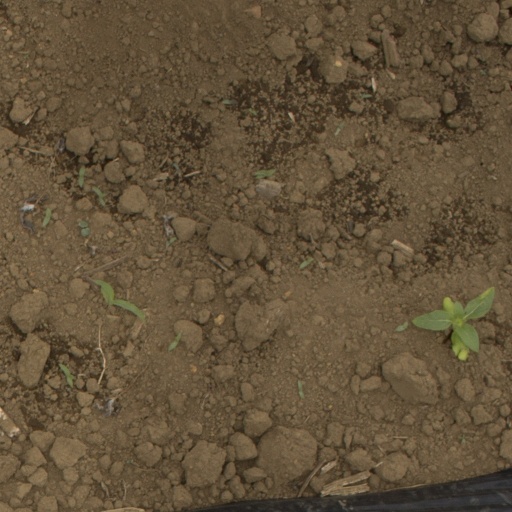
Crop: Jerusalem artichoke